The Sweet

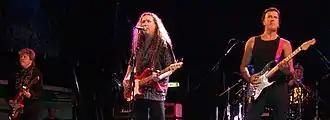
Sweet performing in 2006

February 1972 saw the release of "Poppa Joe", which reached number 1 in Sweden and Finland and peaked at number 11 on the UK Singles Chart. The next two singles of that year, "Little Willy" and "Wig-Wam Bam", both reached No. 4 in the UK. "Little Willy" peaked at No. 3 on the US "Billboard" Hot 100 after a re-issue in 1973, thus becoming the group's biggest American hit. Although "Wig-Wam Bam" remained largely true to the style of their previous recordings, the vocals and guitars had a harder, more rock-oriented sound, largely because it was the first Chinn-Chapman single on which only members of the band played the instruments. In January 1973 "Block Buster!" became The Sweet's first single to reach number 1 on the UK chart, remaining there for five consecutive weeks. After their next single "Hell Raiser" was released in May and reached number 2 in the UK, the band's US label, Bell, released the group's first American album "The Sweet" in July 1973.